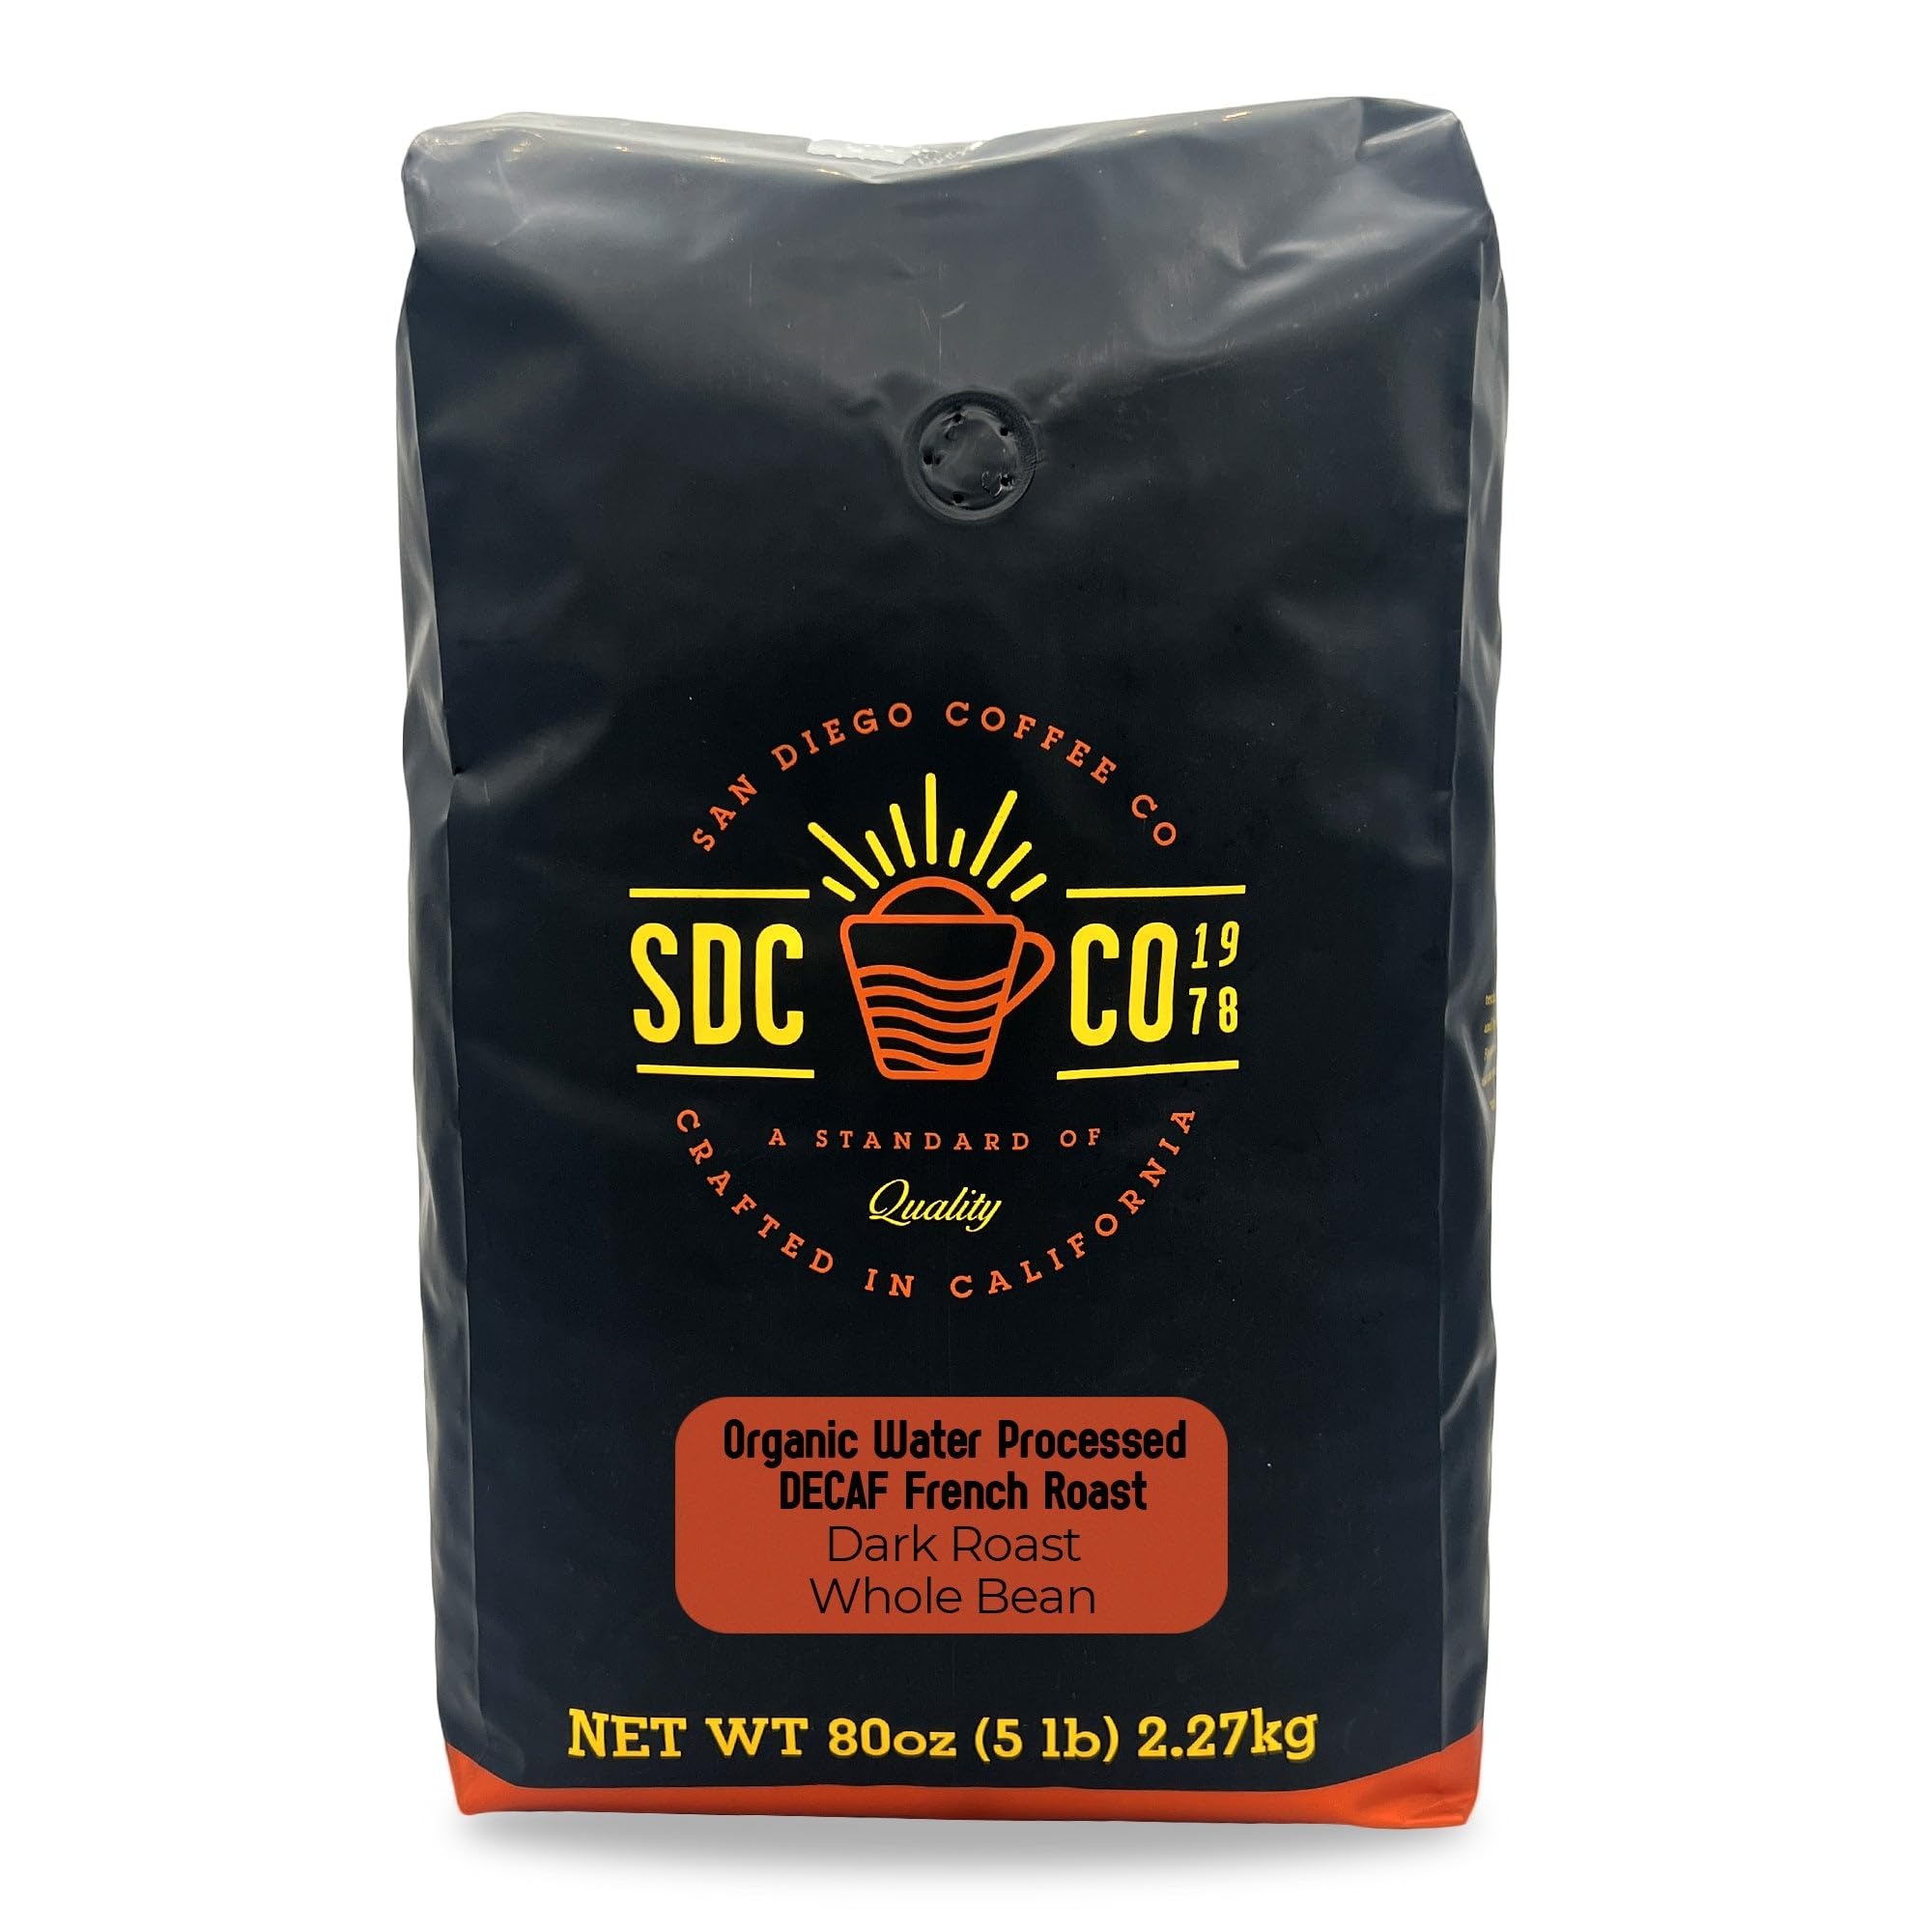
Item Name: San Diego Coffee Organic French Roast DECAF, Dark Roast, Whole Bean Coffee, 5-Pound Bag Café en grano tostado descafeinado
Bullet Point 1: Decaffeinated Delight: Enjoy the rich, dark roast flavor of coffee without the caffeine. Perfect for those sensitive to caffeine or who prefer to limit their intake.
Bullet Point 2: DIFFERENT WAYS TO MAKE COFFEE: Our coffee beans can be used in any coffee maker you like, whether it's a regular drip brew or a special coffee machine. This gives you the freedom to choose how you make your coffee just the way you like it.
Bullet Point 3: FOR THE PERFECT CUP OF COFFEE: Use 1 tablespoon of coffee grounds for every 6 ounces of water. You can change the amount of coffee to your flavor preference. Everyone is different.
Bullet Point 4: Convenient Bag Sizes: This coffee comes in a 1 pound (compared to 12- ounce competitors), 2 x 1 pound and 5-pound options, offering convenience and value. It's a generous supply that ensures you won't run out of your favorite coffee anytime soon and it’s a great option for gifting as well.
Bullet Point 5: Storage Guidelines: To maintain the freshness of your product, seal the bag tightly and store it in a cool, dry place away from both heat and cold. This ensures your product stays at its best.
Product Description: Roasted in small batches for the finest coffee, San Diego Coffee Company packages beans at the peak of their cycle to preserve their natural flavors and fresh-roasted quality. For freshness, store coffee in an airtight container away from light, heat, and moisture. San Diego Coffee Company starts with the highest quality coffee beans from the world's most prized coffee growing regions, meticulously selected by an experienced team. Precise roasting techniques have been perfected over 40 years, helping preserve taste and freshness to bring the best coffee to your doorstep.
Value: 80.0
Unit: Ounce

Price: 81.18